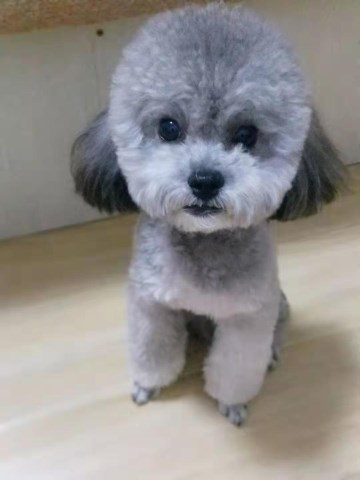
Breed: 7449-n000128-teddy